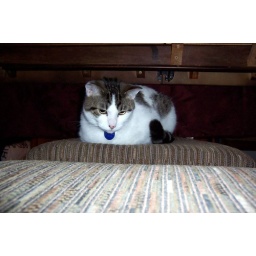
With the table cloth, our table became a wonderful cat cave! Here, Victor joined in giving thanks.